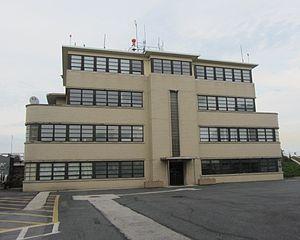
Le Martin State Airport est un aéroport public situé à proximité de la ville d'Essex à environ 14 km de la ville de Baltimore qu'il dessert dans l'État du Maryland aux États-Unis.